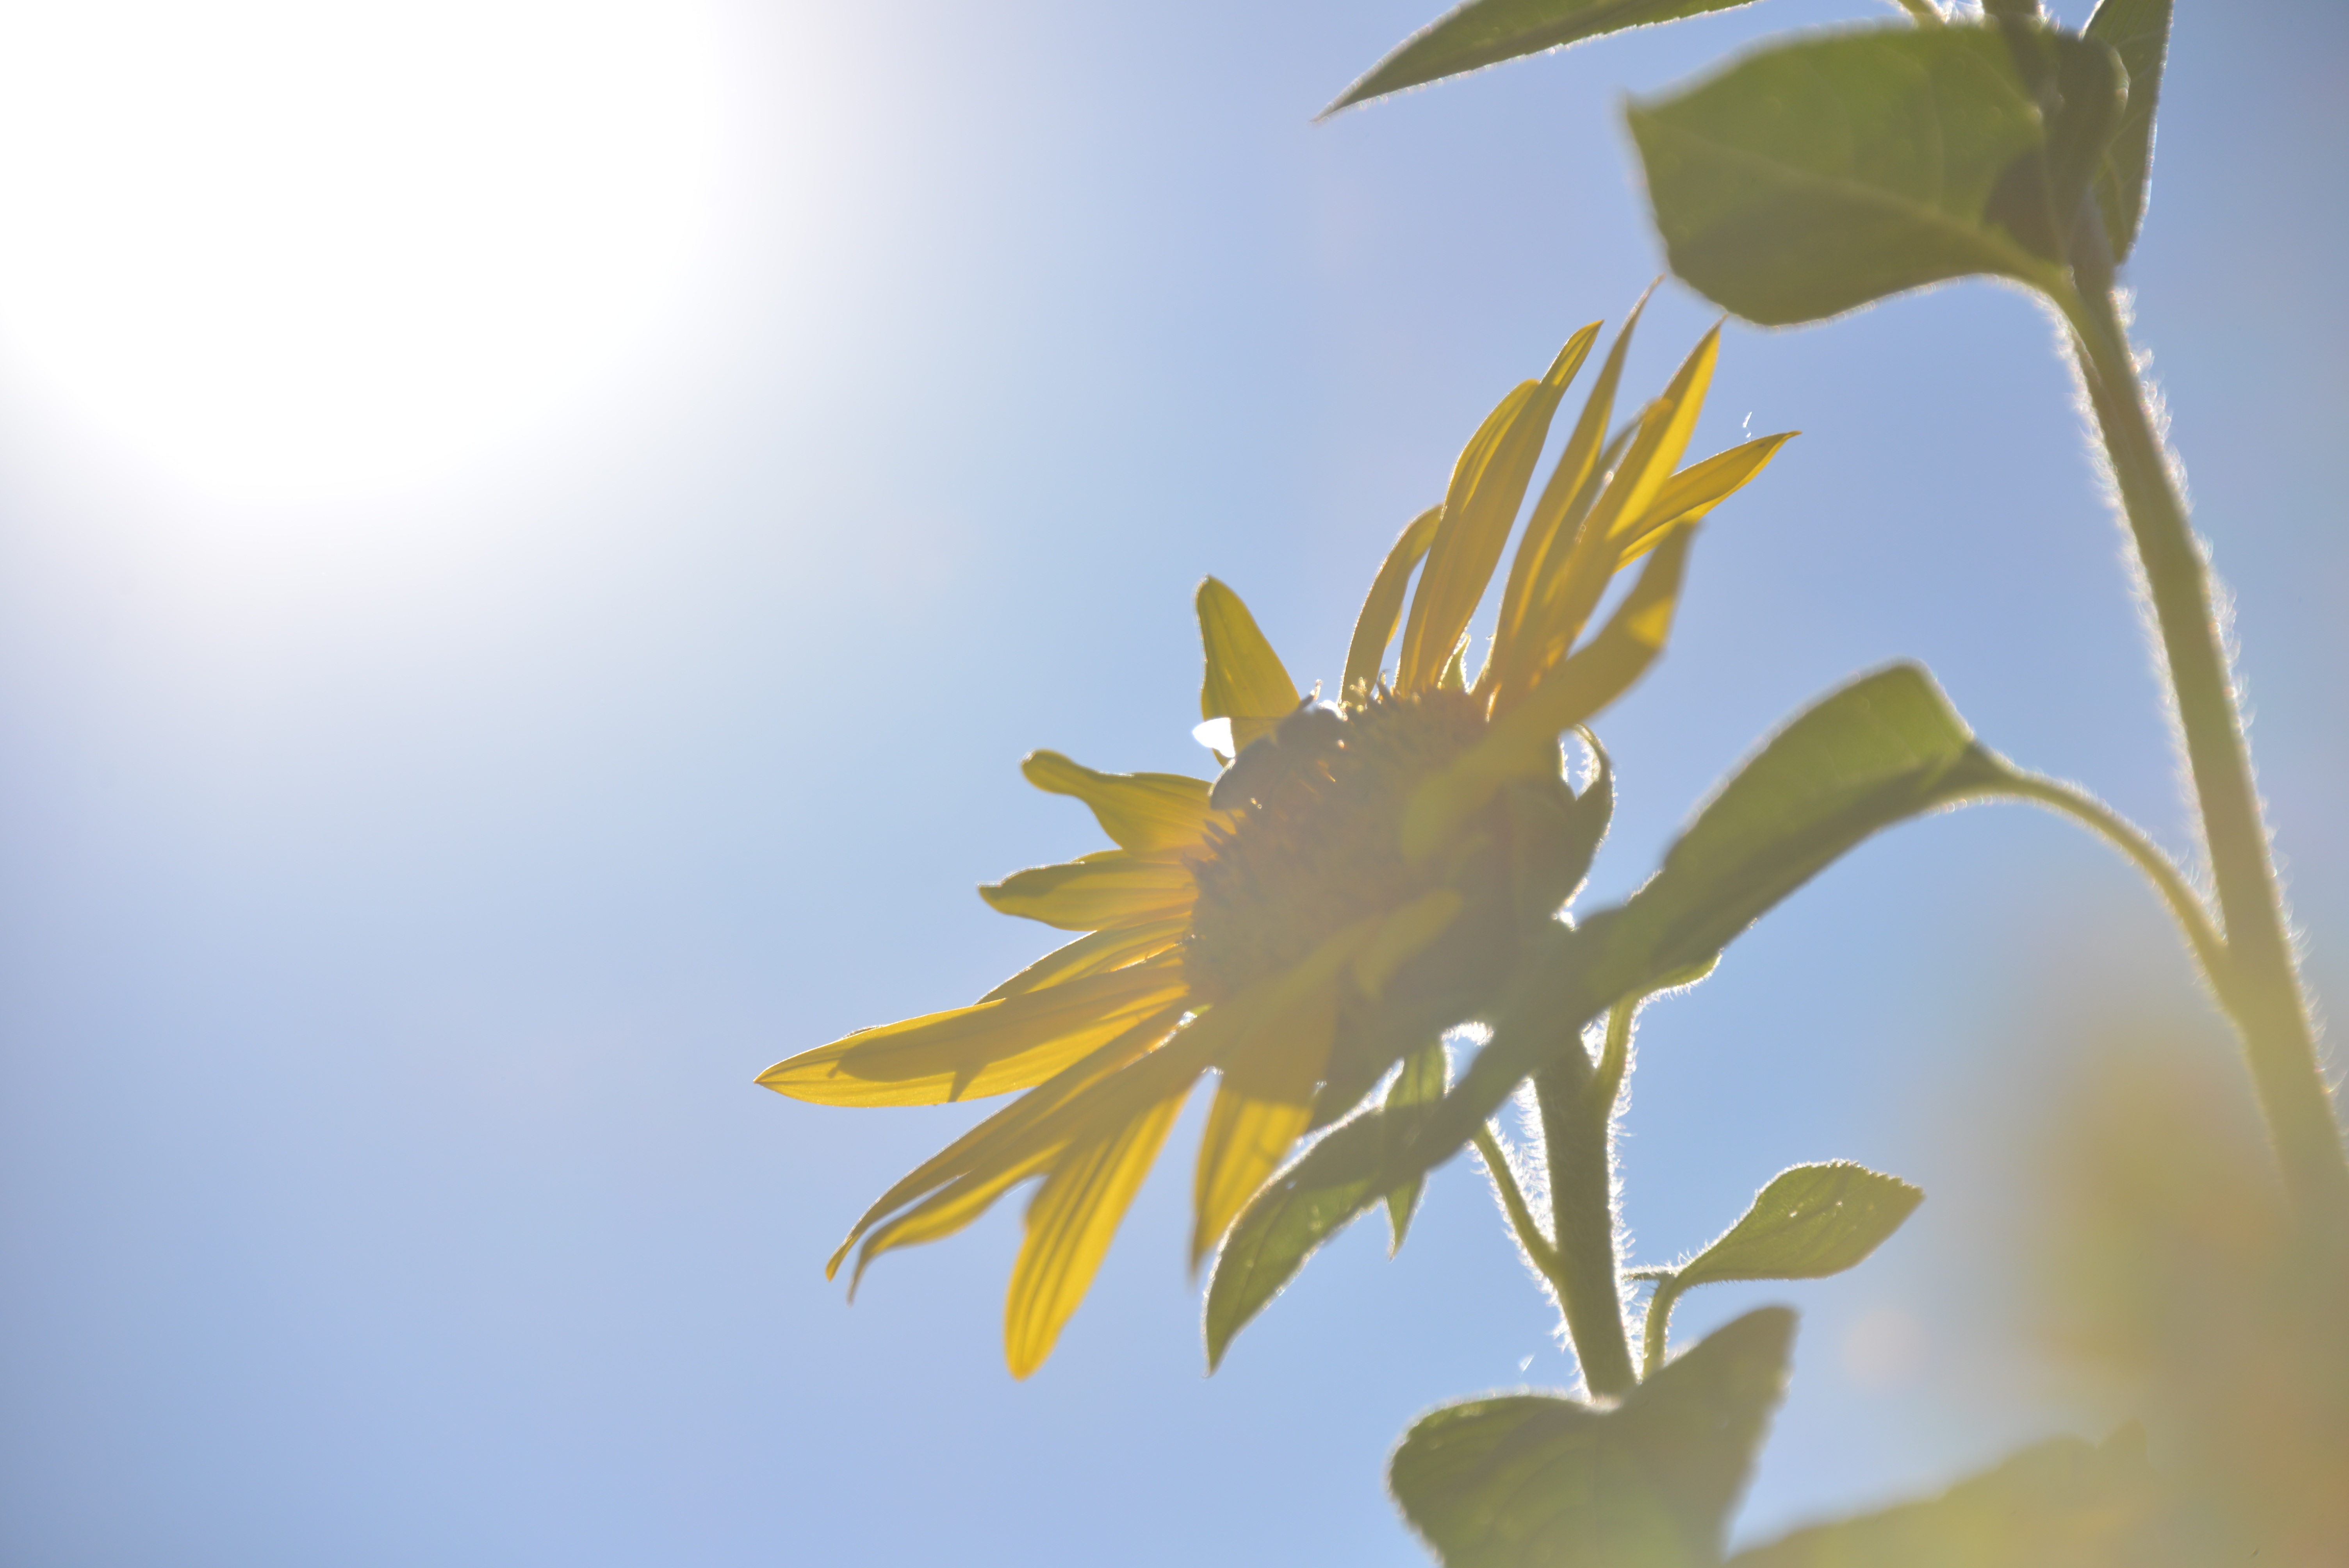
tree, nature, branch, blossom, plant, sky, sunshine, photography, sunlight, morning, leaf, flower, petal, bloom, summer, green, produce, autumn, botany, yellow, garden, flora, season, sunflower, yellow flower, wildflower, flowers, close up, sunny, sun flower, back light, macro photography, public record, flowering plant, maidenhair tree, daisy family, plant stem, land plant